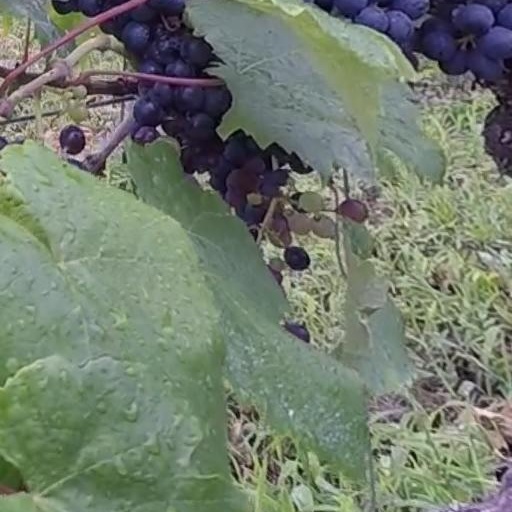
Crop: grape